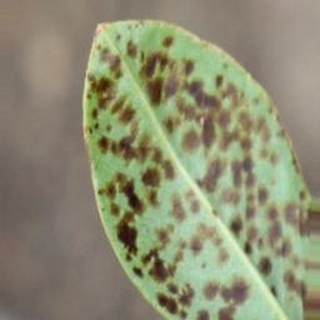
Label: groundnut_rust